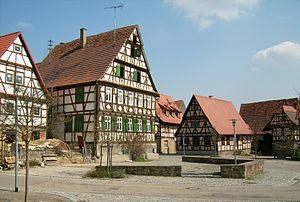
Maulbronn est une petite ville d'Allemagne au sein de la vallée de la Salzach, dans le Bade-Wurtemberg, comptant environ 6 500 habitants. Elle abrite le fameux monastère de Maulbronn, classé Patrimoine mondial de l'UNESCO. Elle compte également de nombreuses maisons à colombages.